James Bisset (Royal Navy officer)

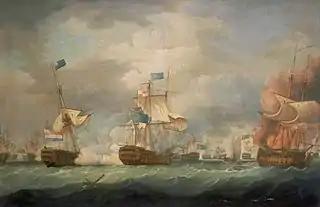
HMS Venerable (centre)

He was born in 1760 the third son of Captain Thomas Bisset (1722–1763), and his wife Janet McArthur. Bisset was a friend and ally of Captain Cook. When James' father died in 1763 when James was only three it is thought that he went to live with cousins in Edinburgh.